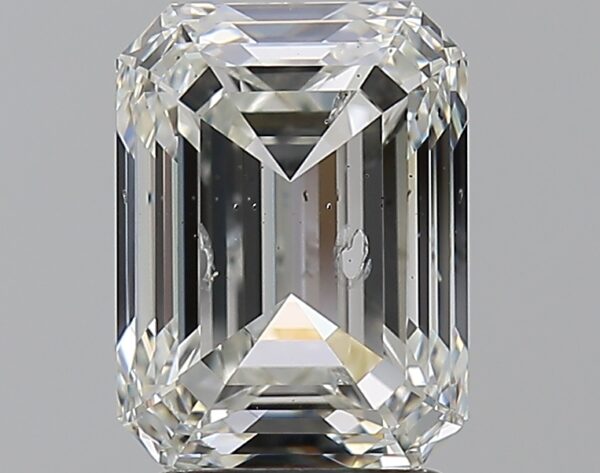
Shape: emerald
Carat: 3.01
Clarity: SI2
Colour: G
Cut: VG
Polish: EX
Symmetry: EX
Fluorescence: SL
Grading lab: IGI
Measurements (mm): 9.08 x 6.76 x 4.73